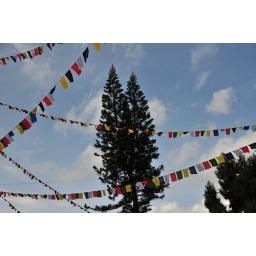
Flags, tree and sky in perfect harmony